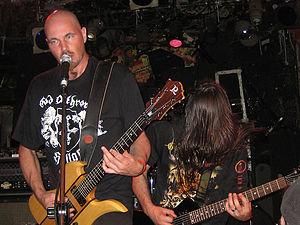
God Dethroned est un groupe de death metal néerlandais, originaire de Beilen. Il est formé en 1991 par le chanteur Henri Sattler, puis par la suite dissous en 2011. Le groupe annonce son retour sur scène pour 2015.